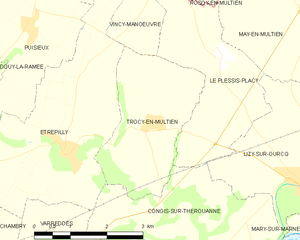
Carte des communes françaises Trocy-en-Multien